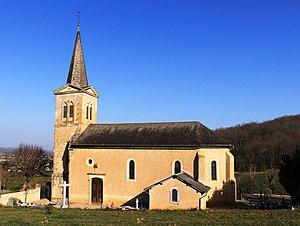
Église Saint-Laurent de Trouley-Labarthe (Hautes-Pyrénées)
Trouley-Labarthe est une commune française située dans le département des Hautes-Pyrénées, en région Occitanie.
La liste des églises des Hautes-Pyrénées recense de manière exhaustive les églises situées dans le département français des Hautes-Pyrénées.